Arilla Sun Down

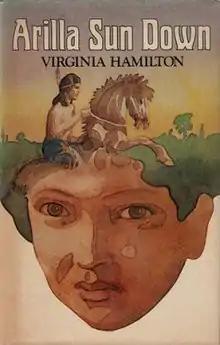
First edition

Arilla Sun Down is a 1976 children's novel by Virginia Hamilton and is about the life experiences of Arilla, a young girl of African American and American Indian parentage.